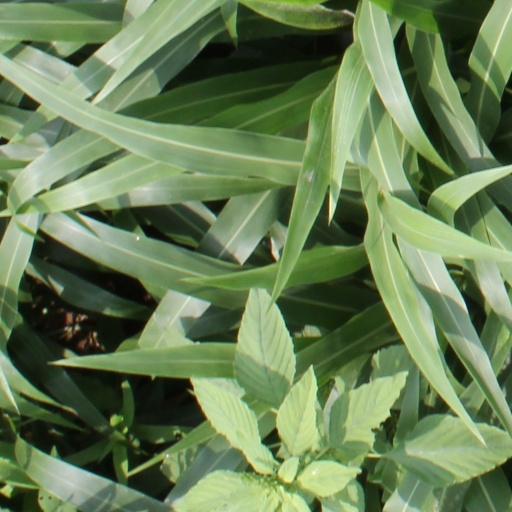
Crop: sorghum